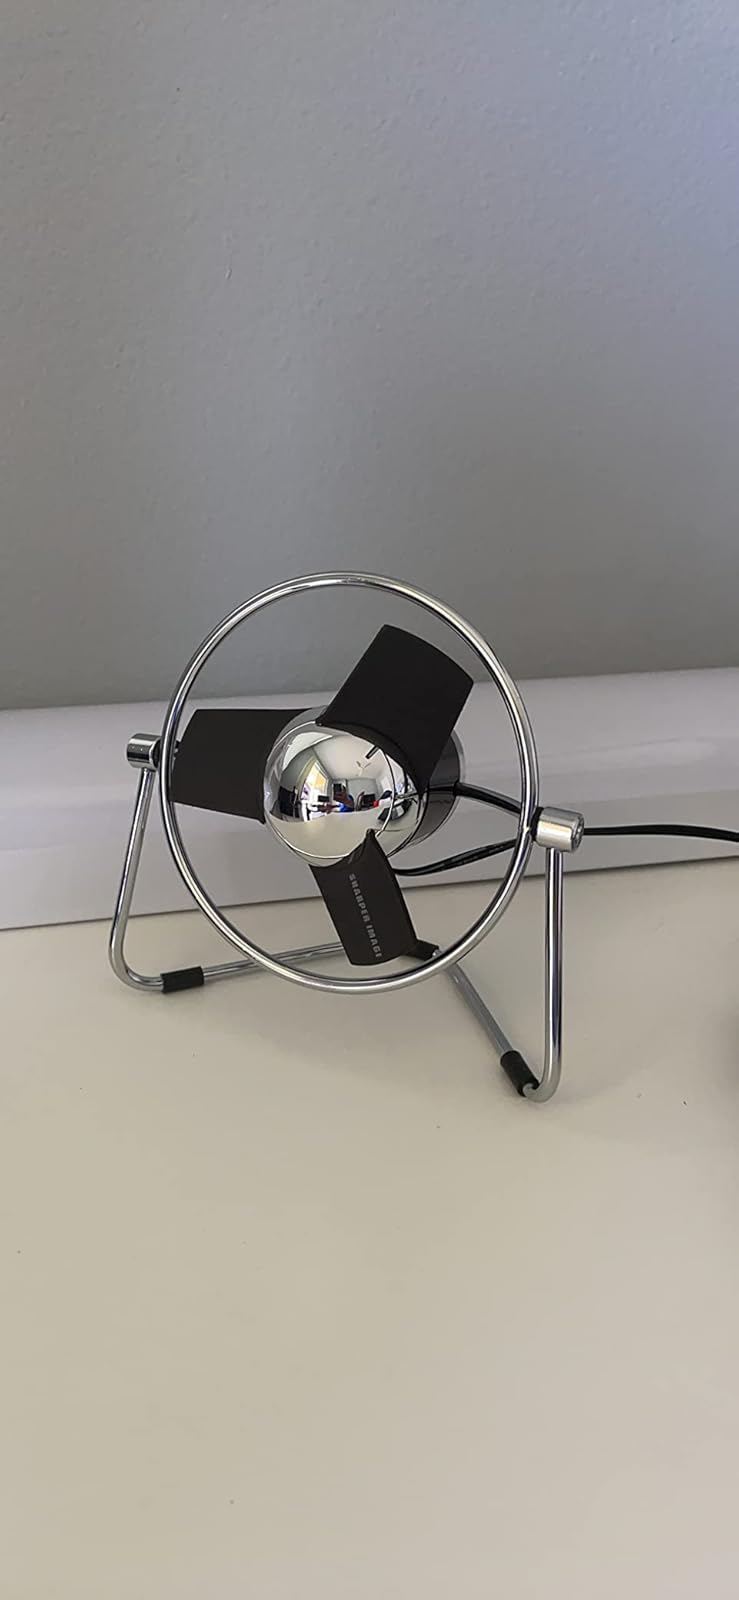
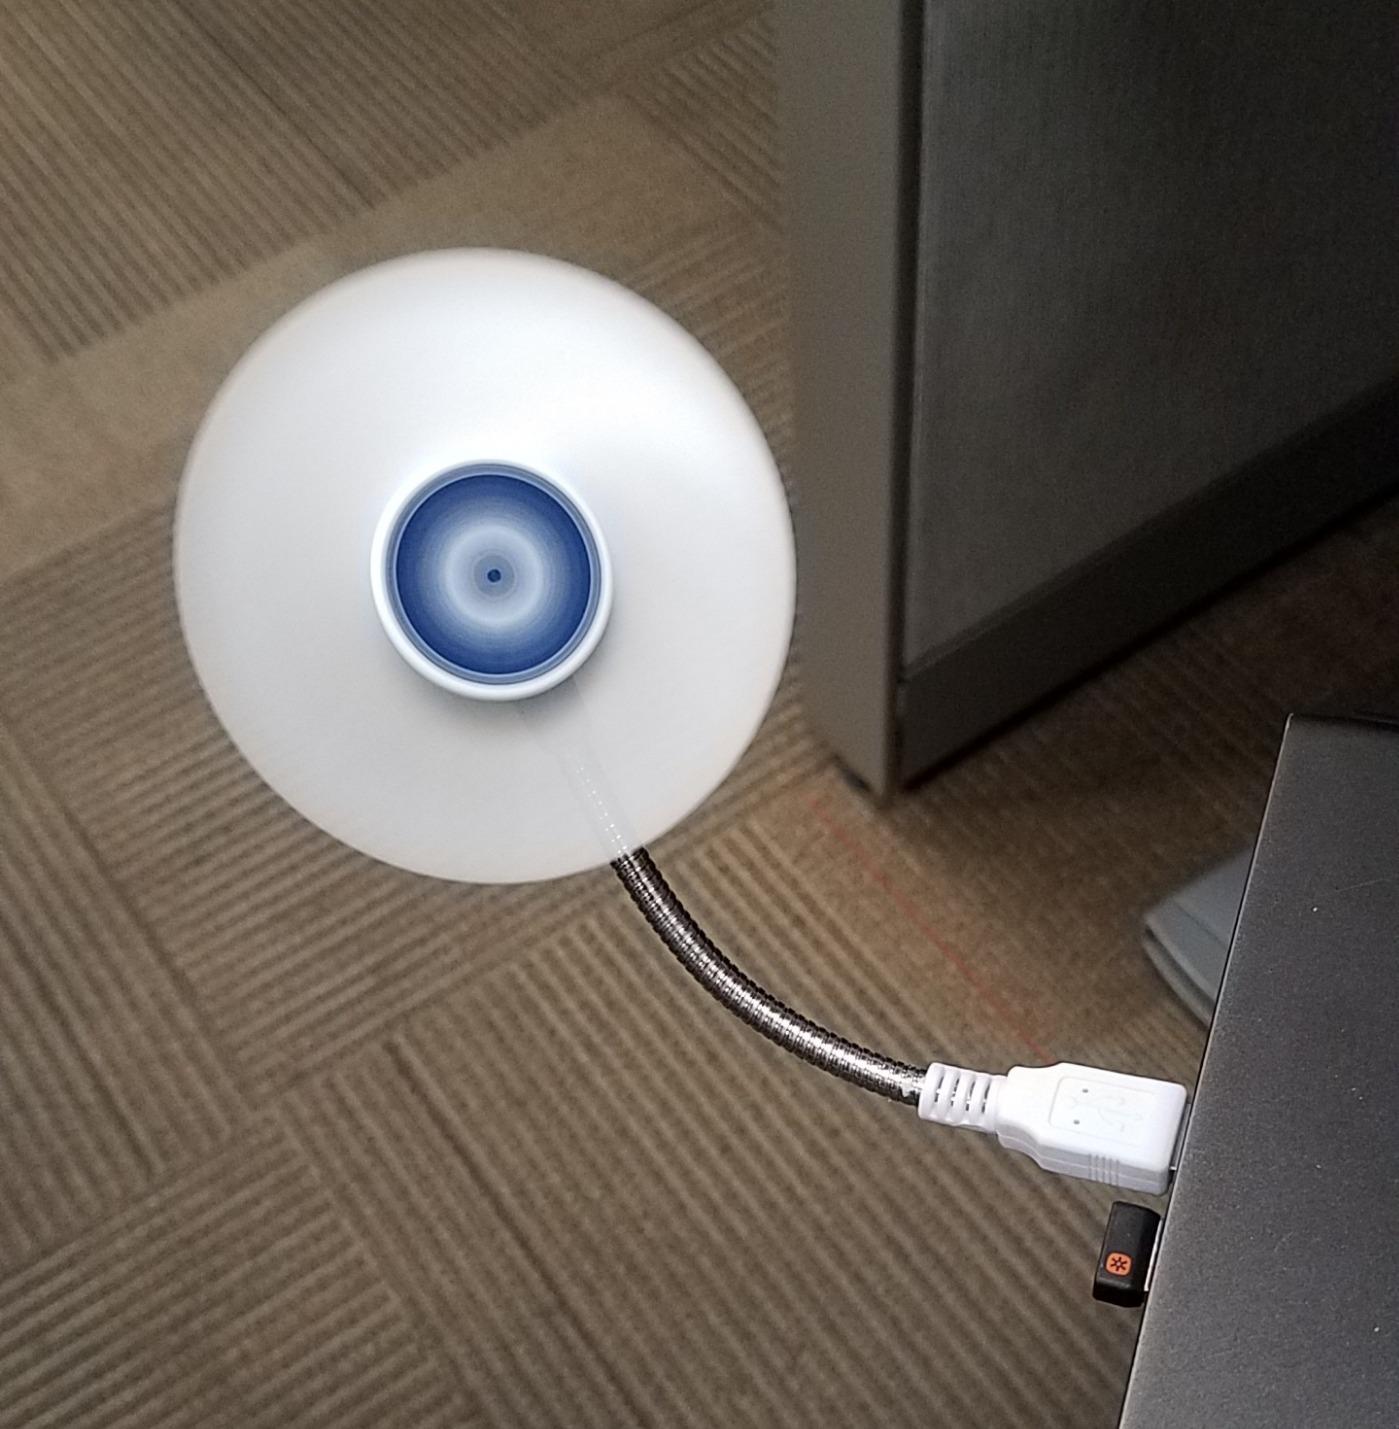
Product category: fan
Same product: no